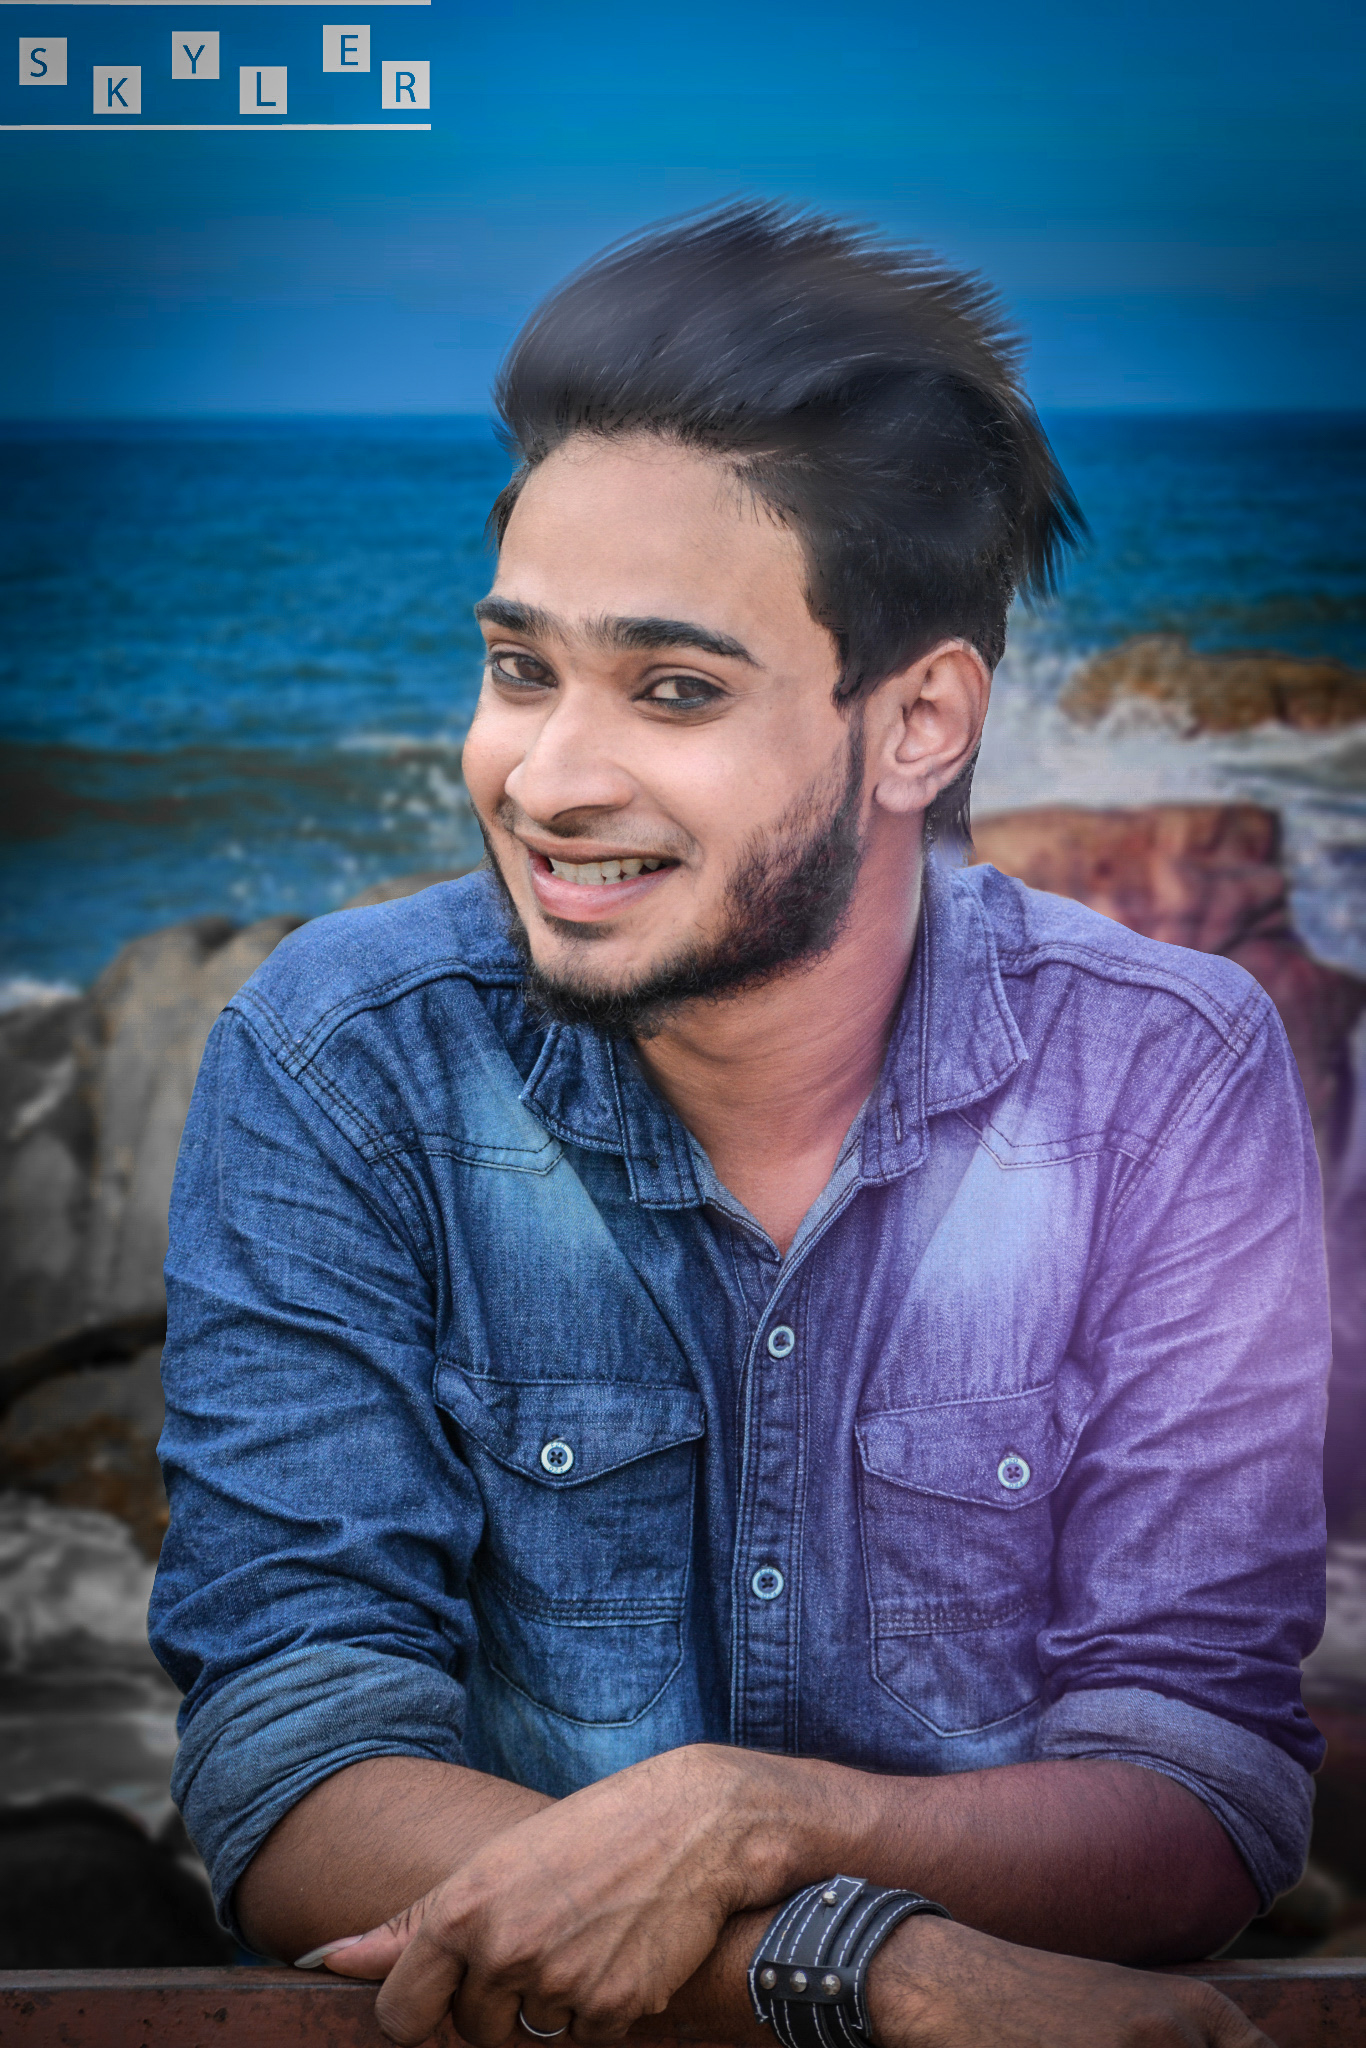
man, blue, male, photography, cool, sky, actor, photo shoot, flash photography, smile, sitting, gentleman, sea, portrait, portrait photography, model, ocean, black hair